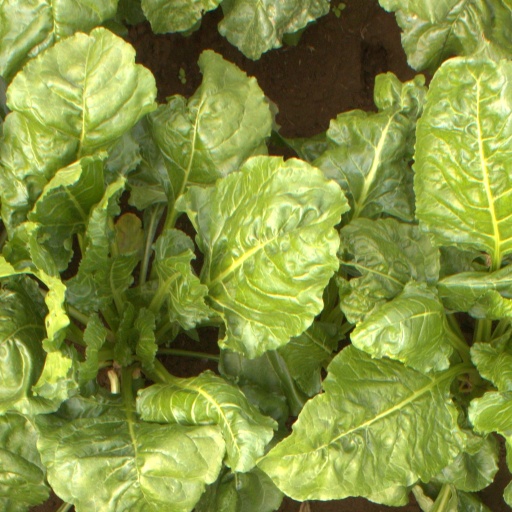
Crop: sugar beet